Elliott Anthony

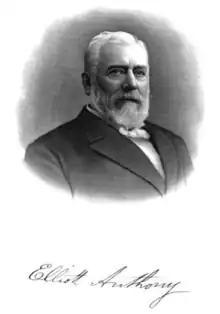

Elliott Anthony (1827–1898) was a prominent Illinois lawyer and judge who was active in the founding of the Republican Party.